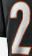
Number: 2